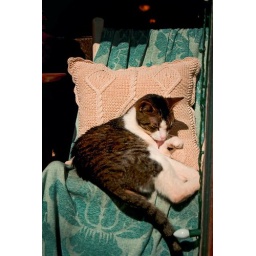
cat in the window (Large)